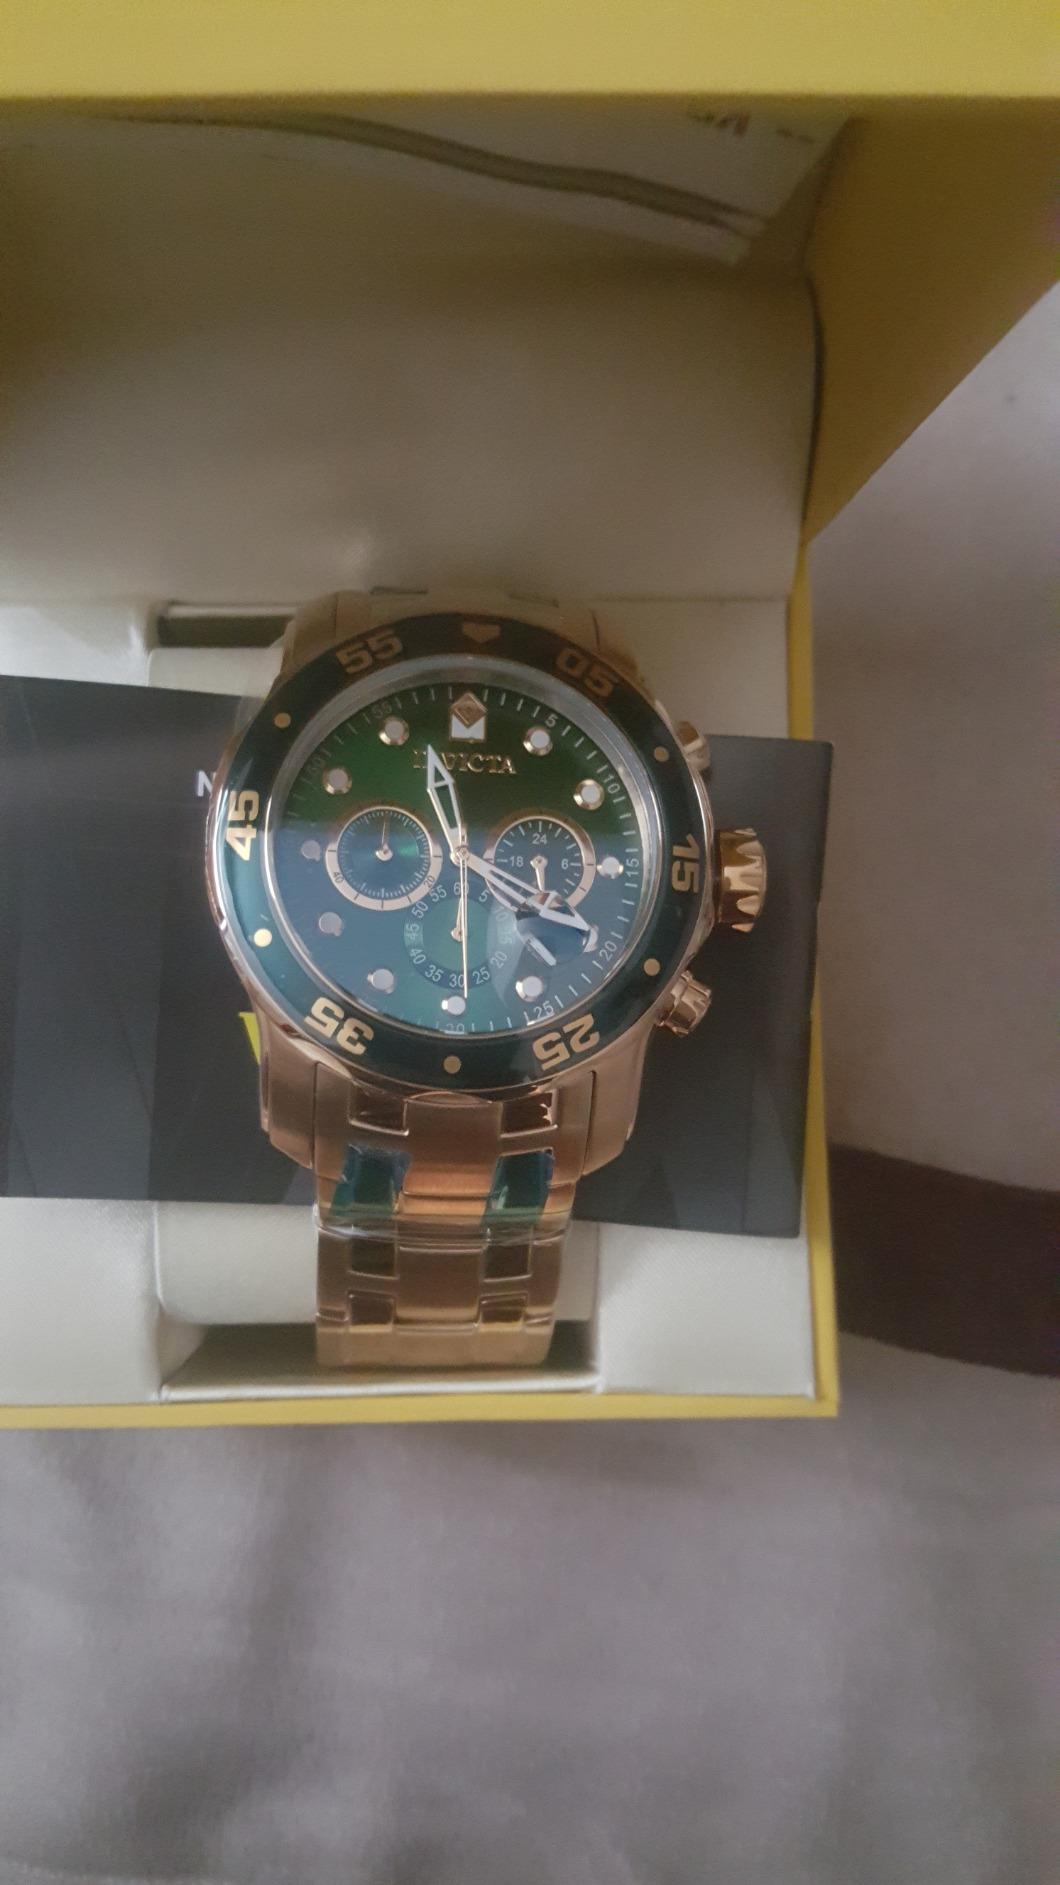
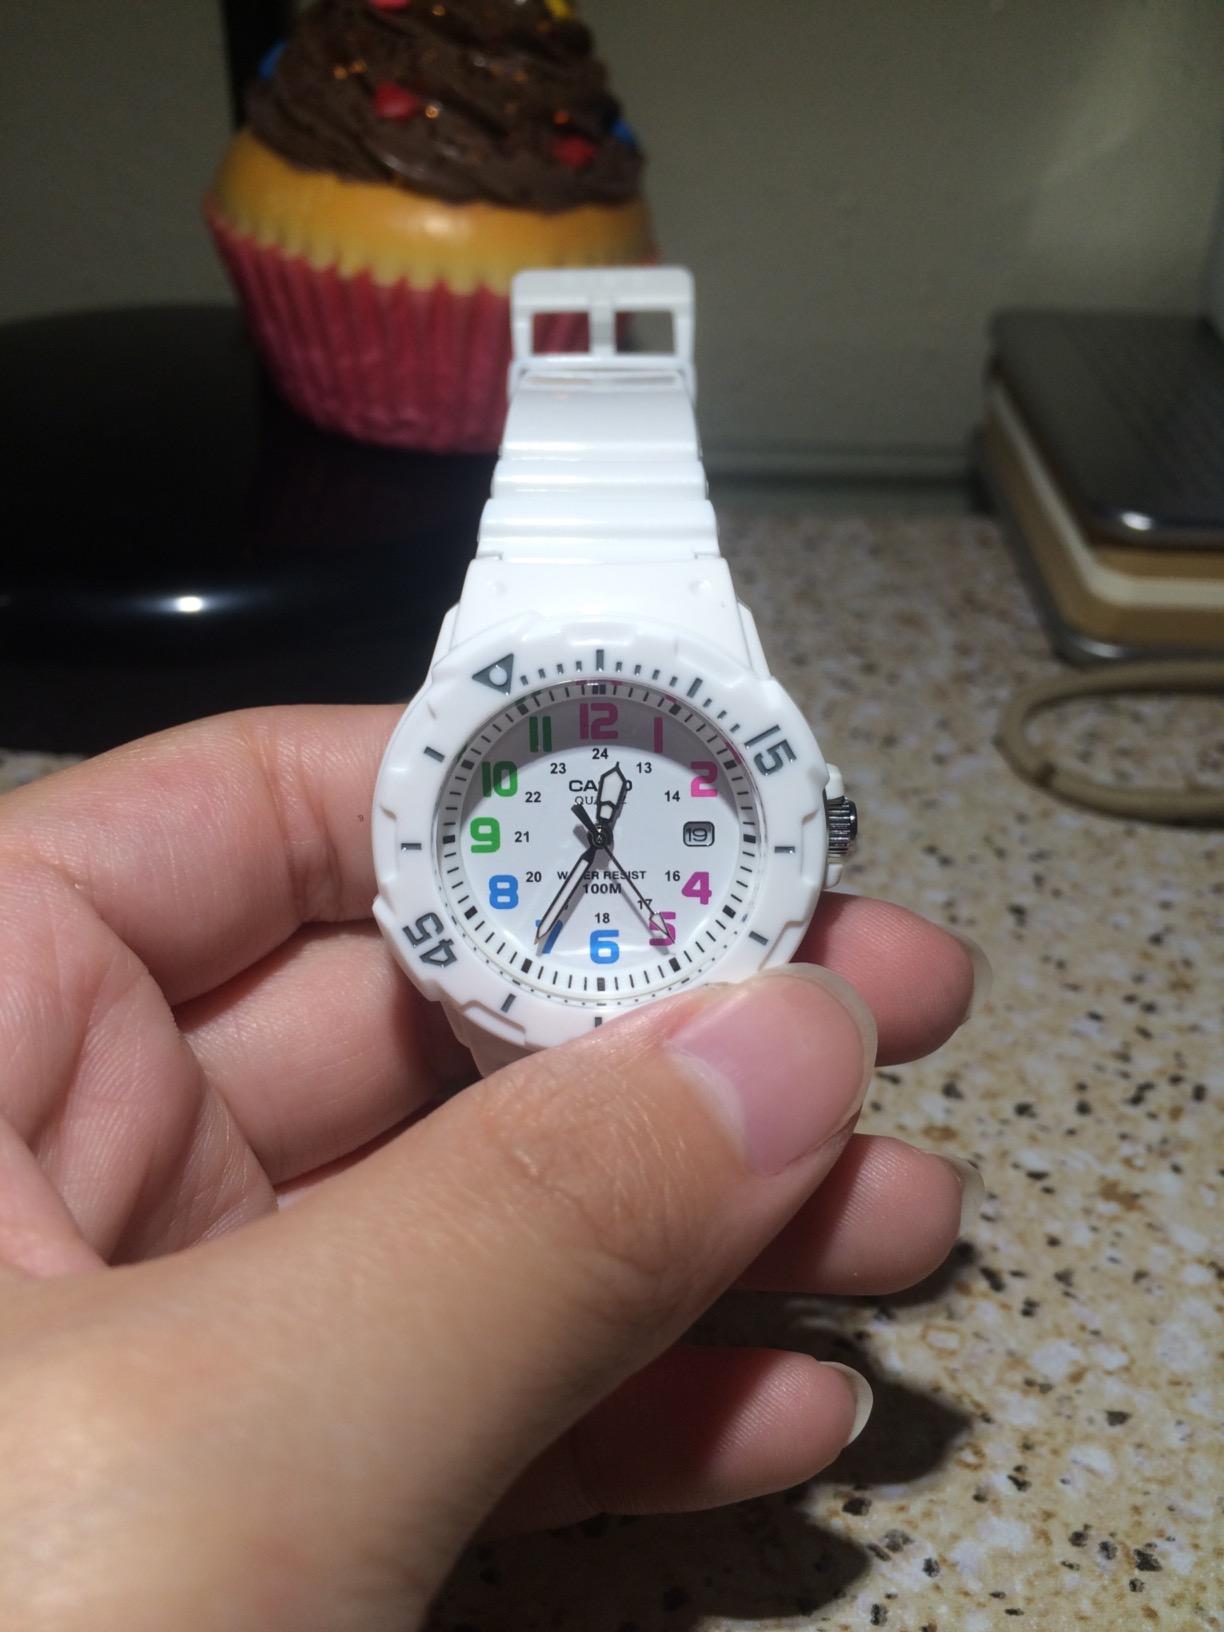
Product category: accessories_watch
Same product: no